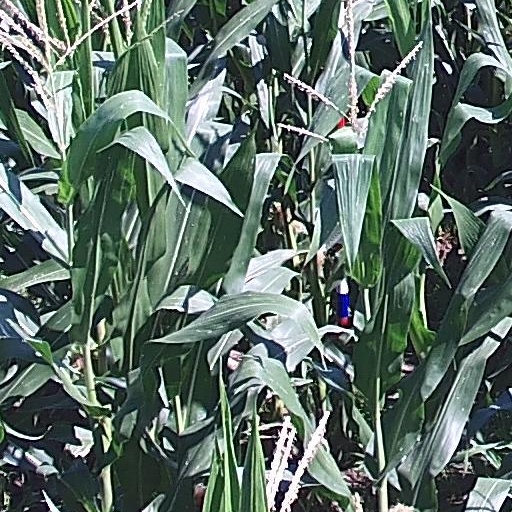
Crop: maize; corn